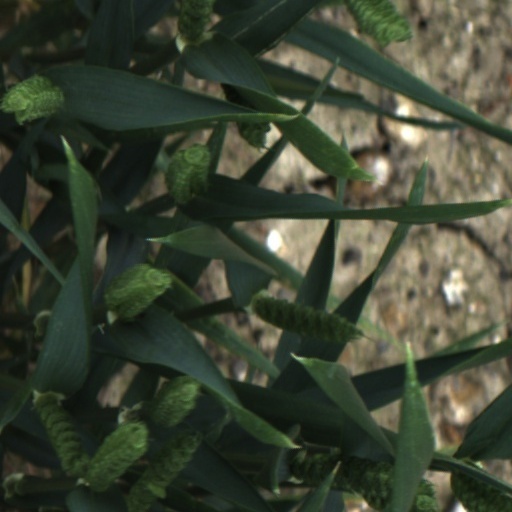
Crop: wheat